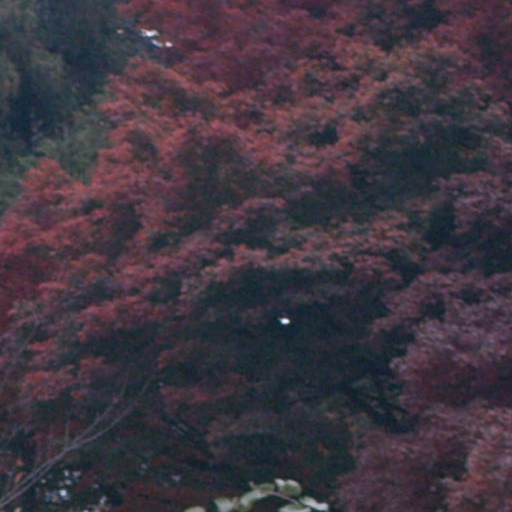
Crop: cassava